Scutigeridae

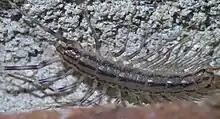
"Scutigera coleoptrata"

Scutigeridae is a family of centipedes that are known as house centipedes. It includes most species of house centipedes, including "Scutigera coleoptrata" and "Allothereua maculata".